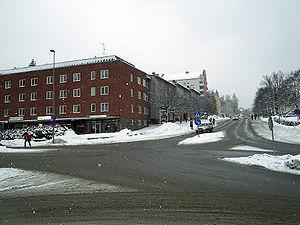
Tumba est une localité de Suède, chef-lieu de la commune de Botkyrka et en partie sur celle de Salem, dans la banlieue sud de Stockholm. Elle est peuplée d'environ 35 000 habitants.